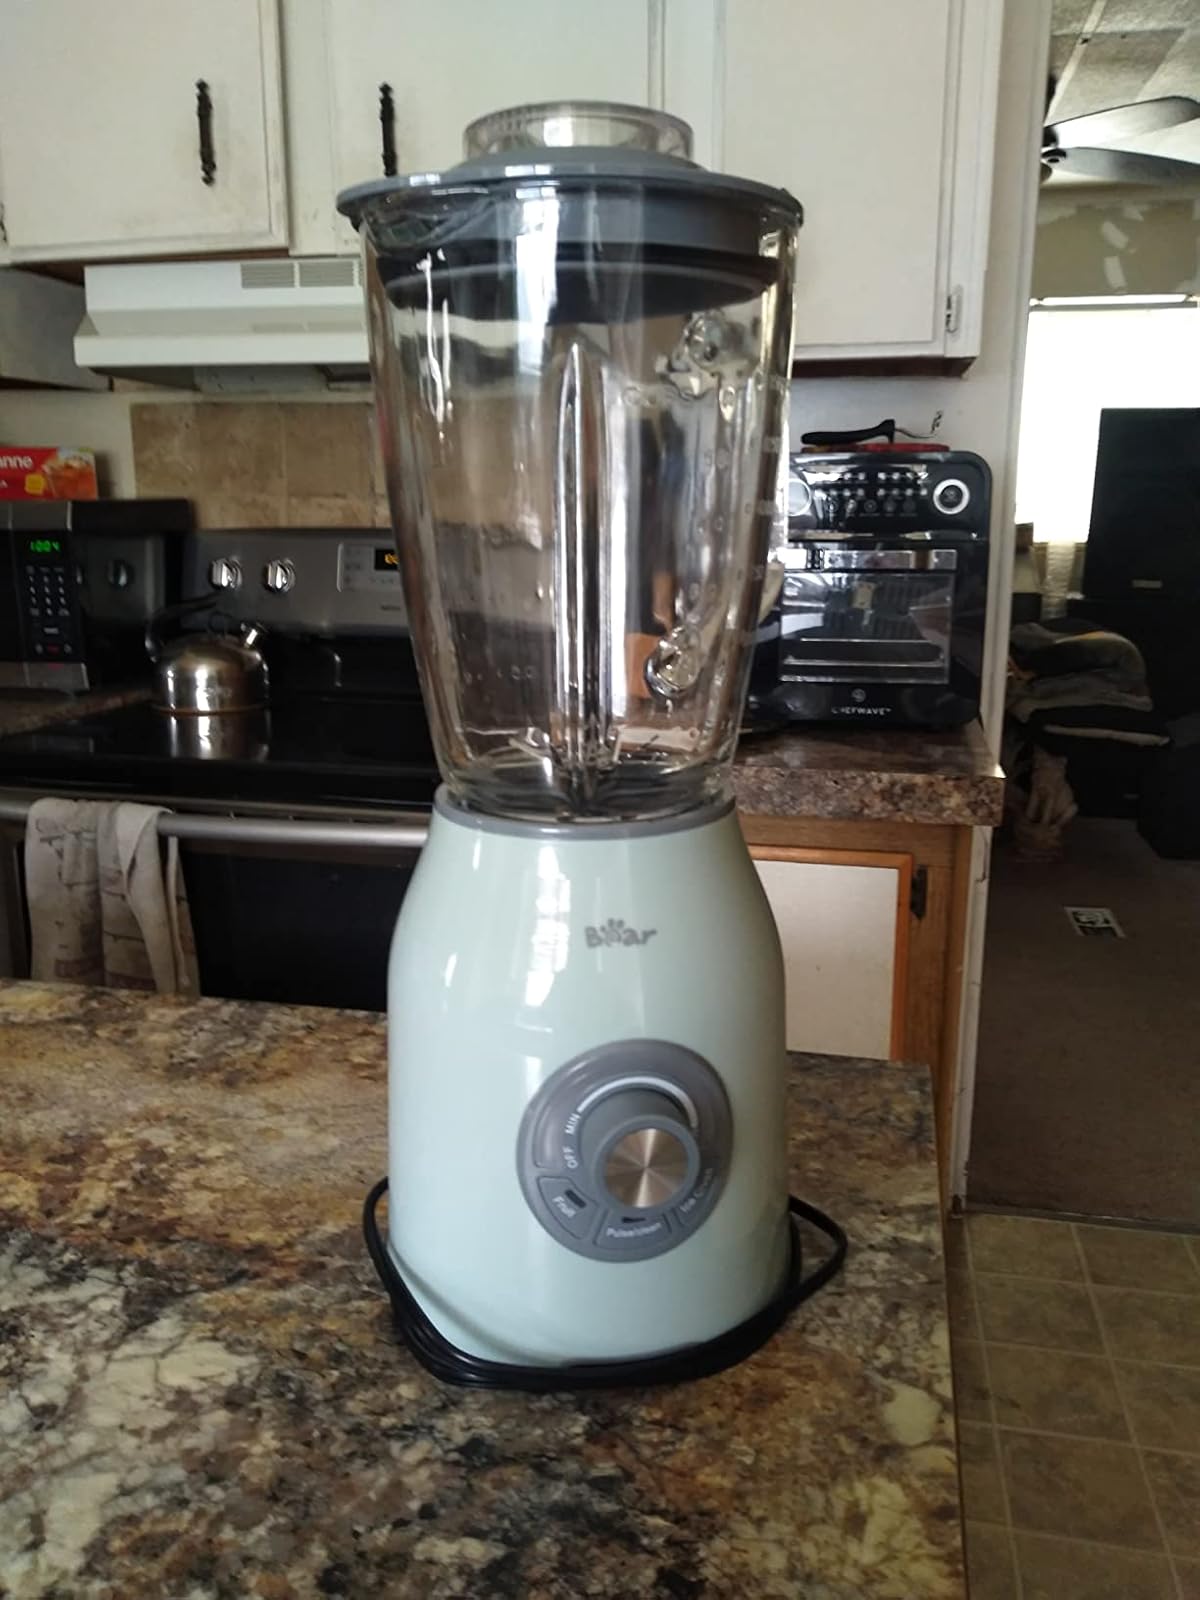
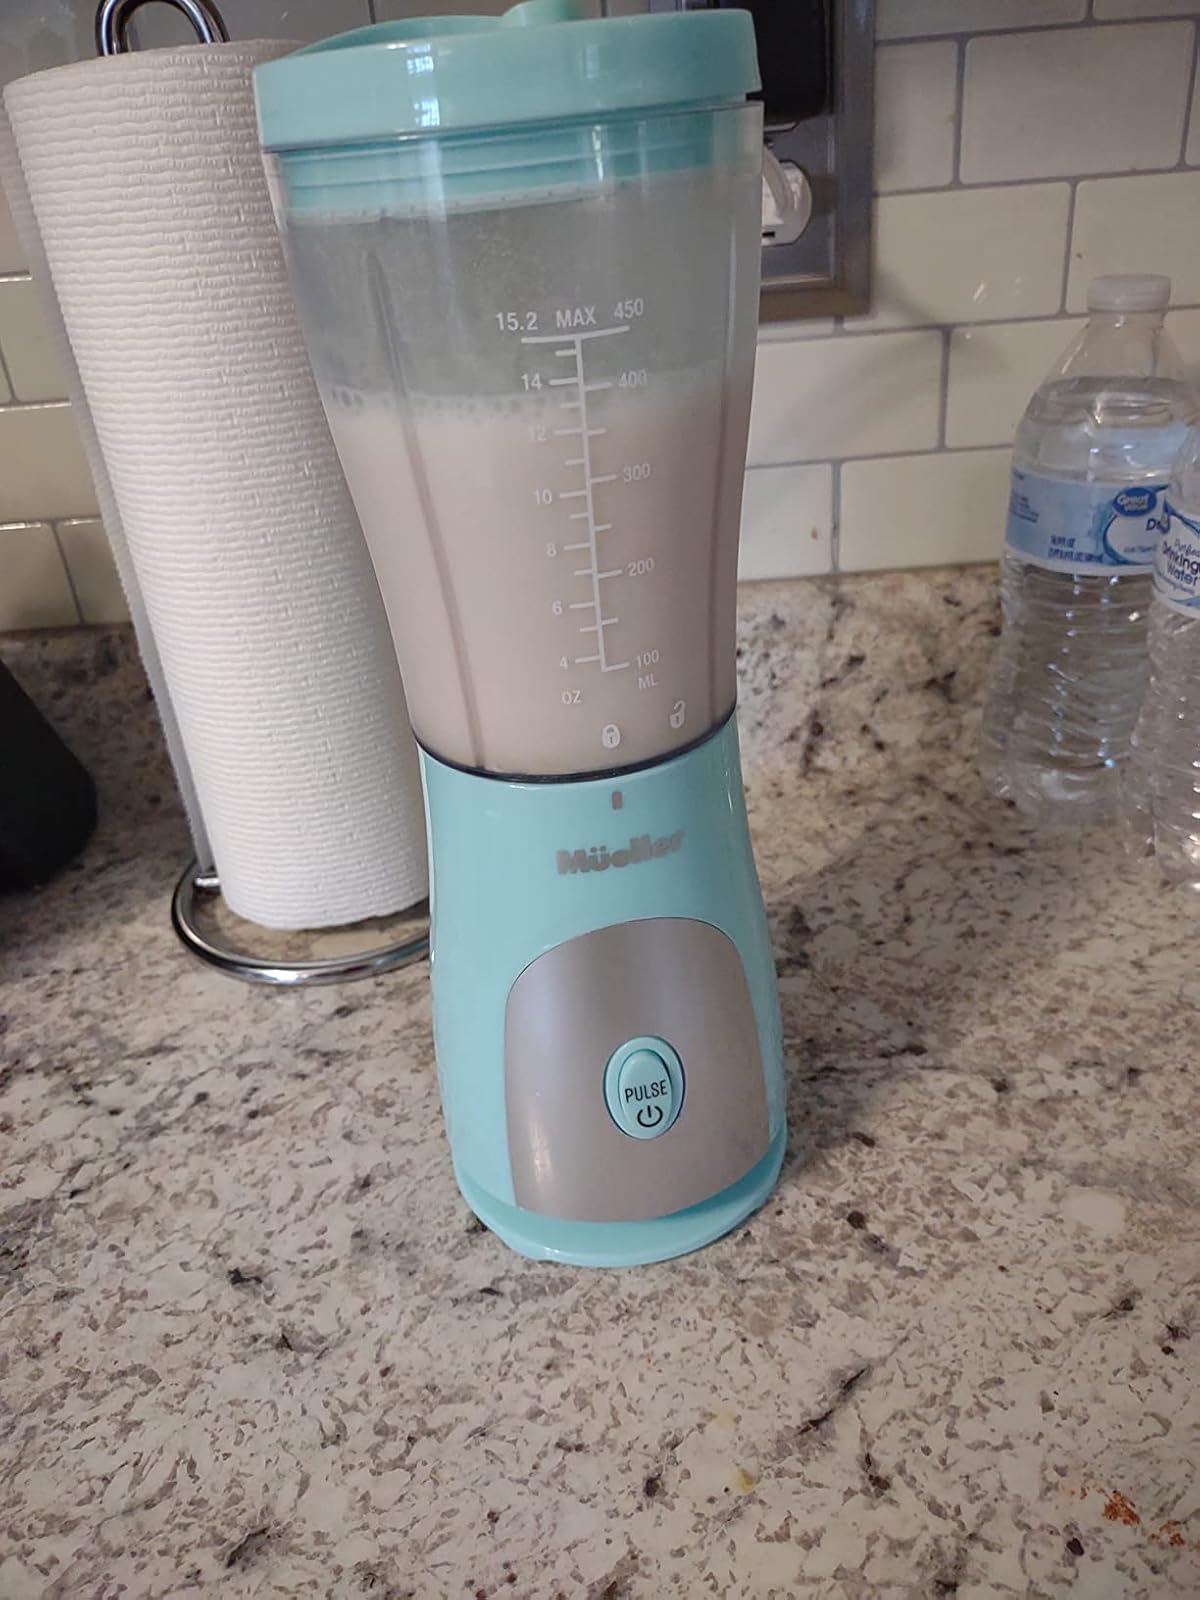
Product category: items_blender
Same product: no